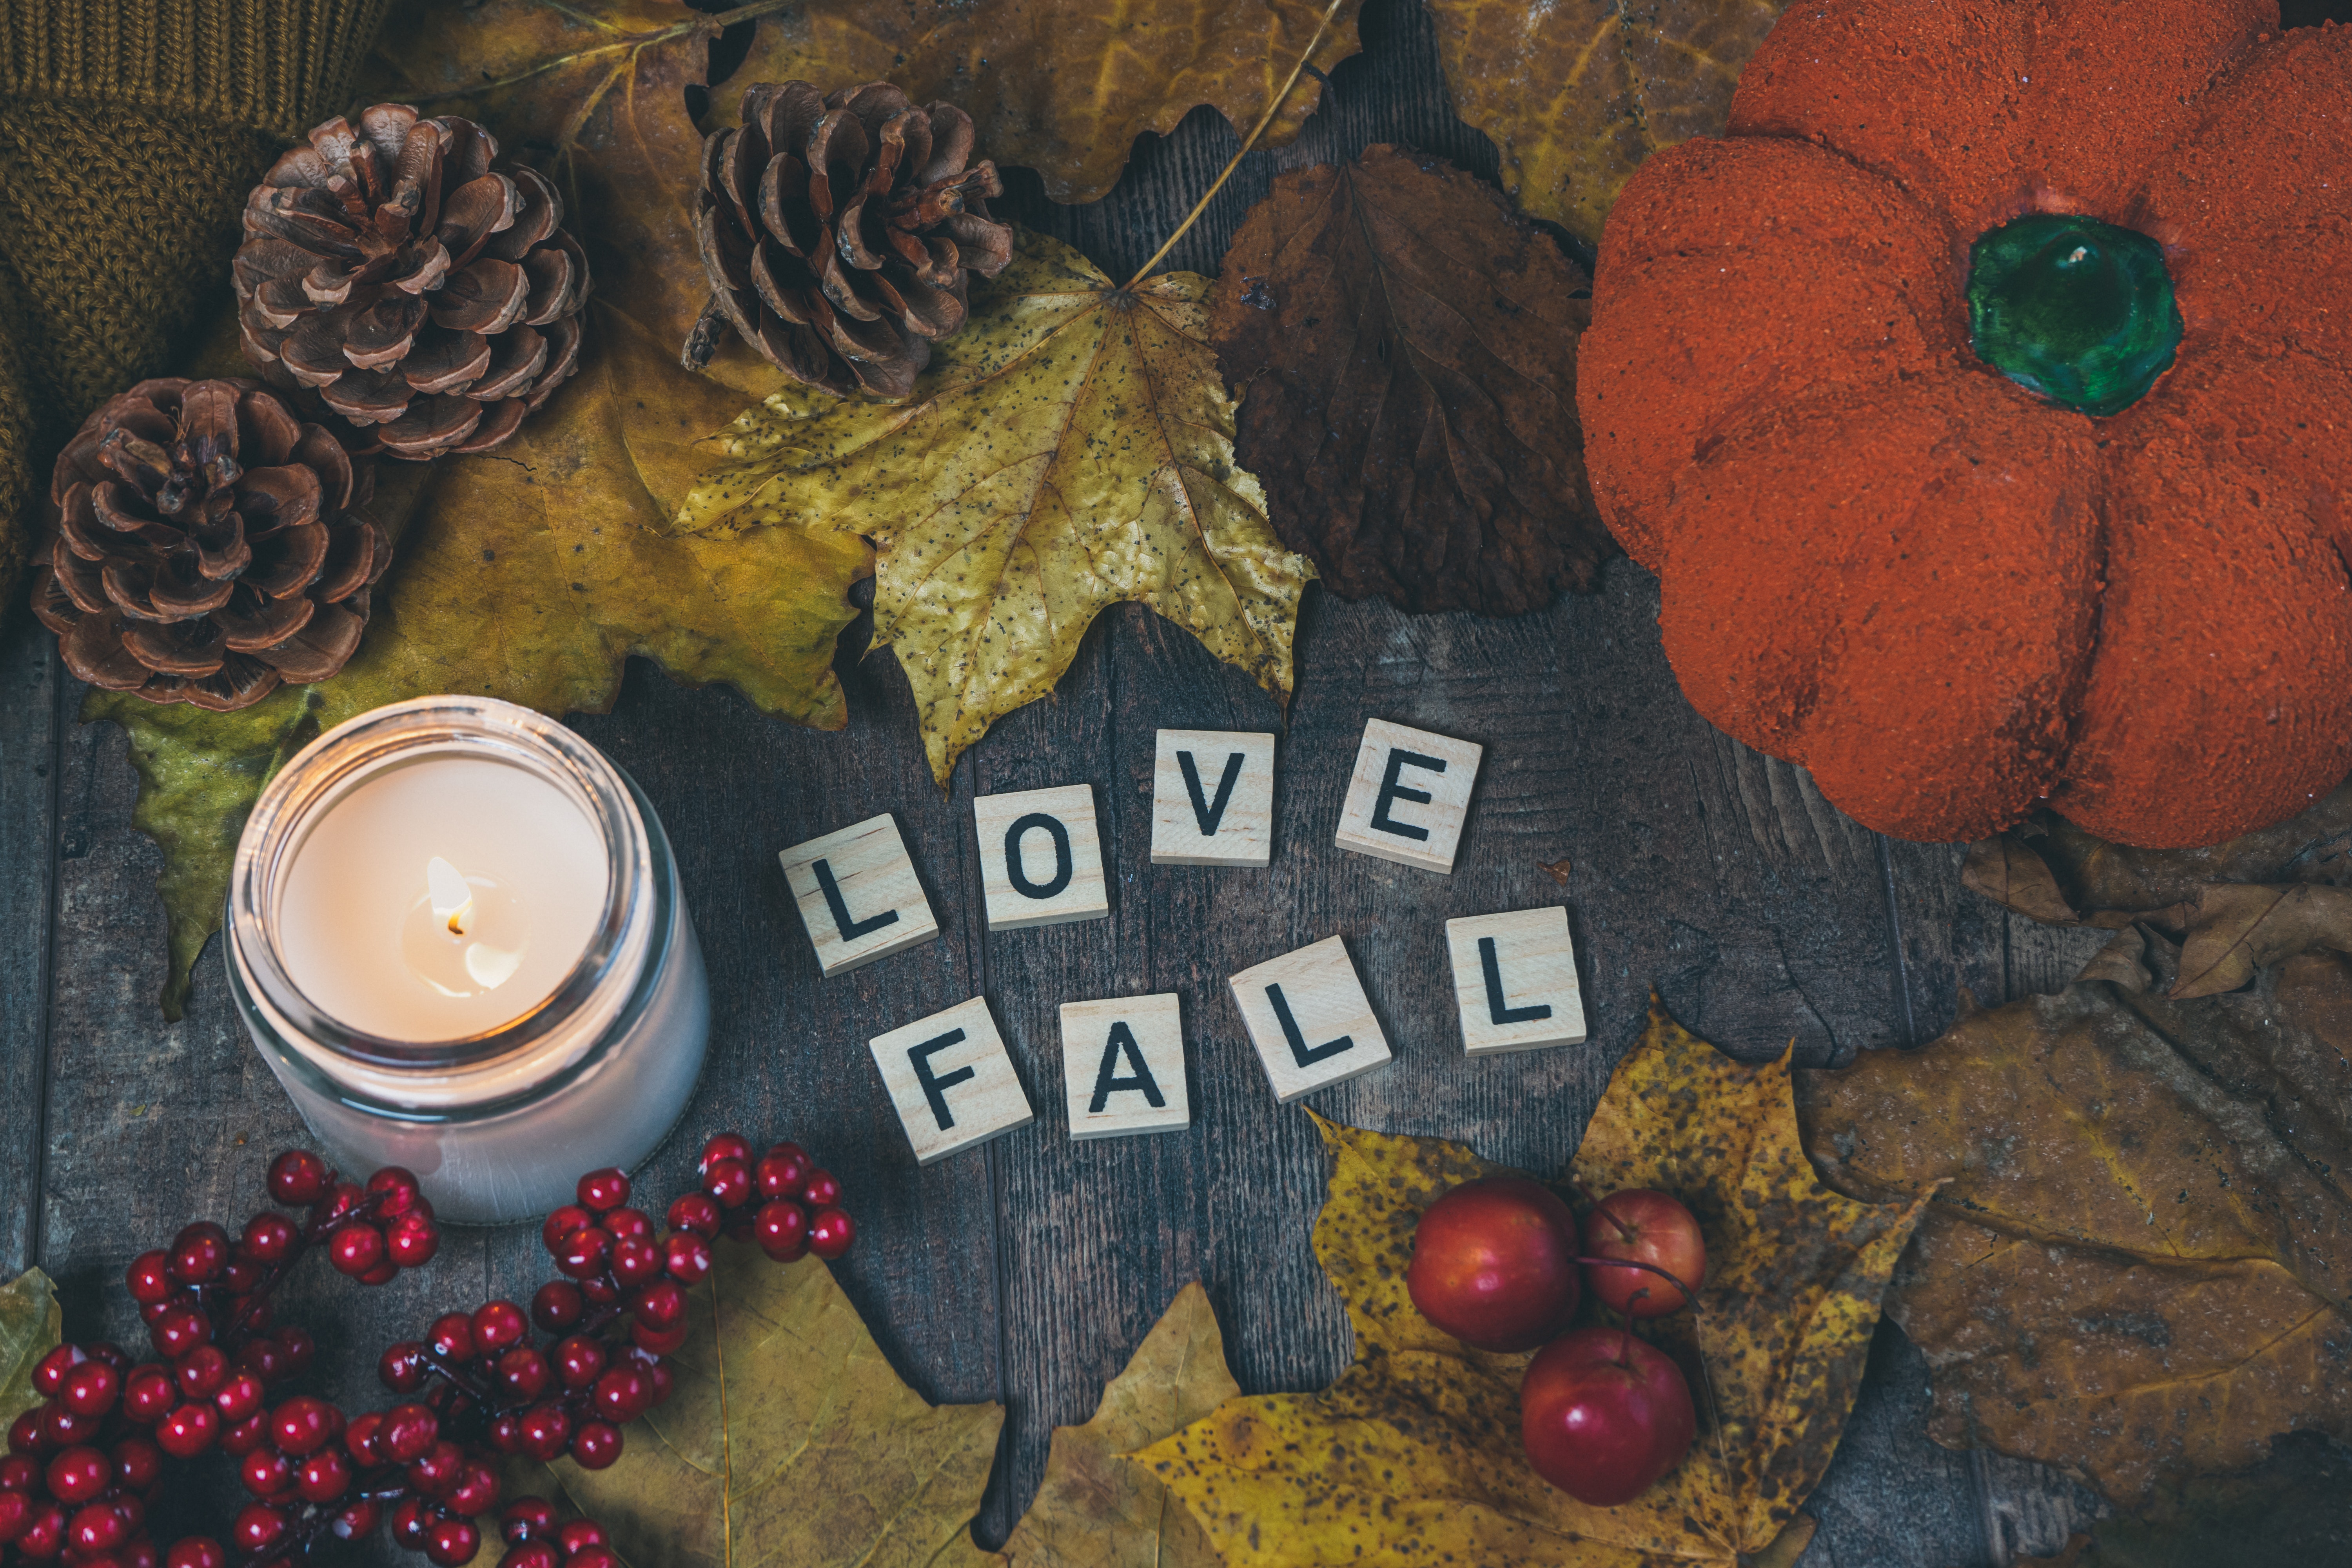
natural, food, leaf, natural foods, ingredient, recipe, plant, fruit, serveware, pumpkin, cup, whole food, superfood, calabaza, cuisine, Food group, winter squash, art, tableware, cucurbita, local food, sweetness, gourd, event, produce, strawberry, vegetable, still life photography, still life, dish, floral design, illustration, vegan nutrition, comfort food, berry, apple, petal, wine glass, Superfruit, accessory fruit, linens, visual arts, photography, finger food, christmas eve, strawberries, cucumber, and melon family, book